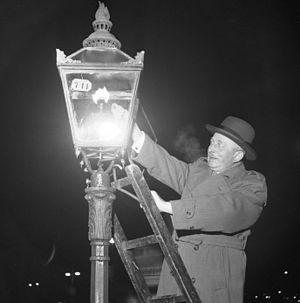
Un allumeur de réverbères ou falotier était une personne dont le métier consistait, l'heure venue, à parcourir les rues dotées de réverbères et à les allumer. Cette profession est apparue avec l'éclairage public, pendant la révolution industrielle, et s'est éteinte avec l'avènement de l'éclairage électrique.
Une lanterne est un appareil d'éclairage souvent portatif, constitué d'une boîte dont les faces sont fermées par un matériau translucide ou transparent, où l'on enferme un dispositif éclairant.
Cet article présente l'histoire et les événements significatifs concernant l'éclairage des rues à Paris, en France.
L'Histoire du gaz manufacturé se rapporte à la période qui a précédé l'avènement de l'électricité, où les villes furent éclairées et ensuite chauffées par des gaz manufacturés, c'est-à-dire fabriqués par « distillation » dans des usines à gaz ou des cokeries. Cette période a vu naître les premiers grands groupes énergétiques.
L'éclairage public est l'ensemble des moyens d'éclairage mis en œuvre dans les espaces publics, à l'intérieur et à l'extérieur des villes, très généralement en bordures des voiries et places, nécessaires à la sécurité ou à l'agrément de l'homme.